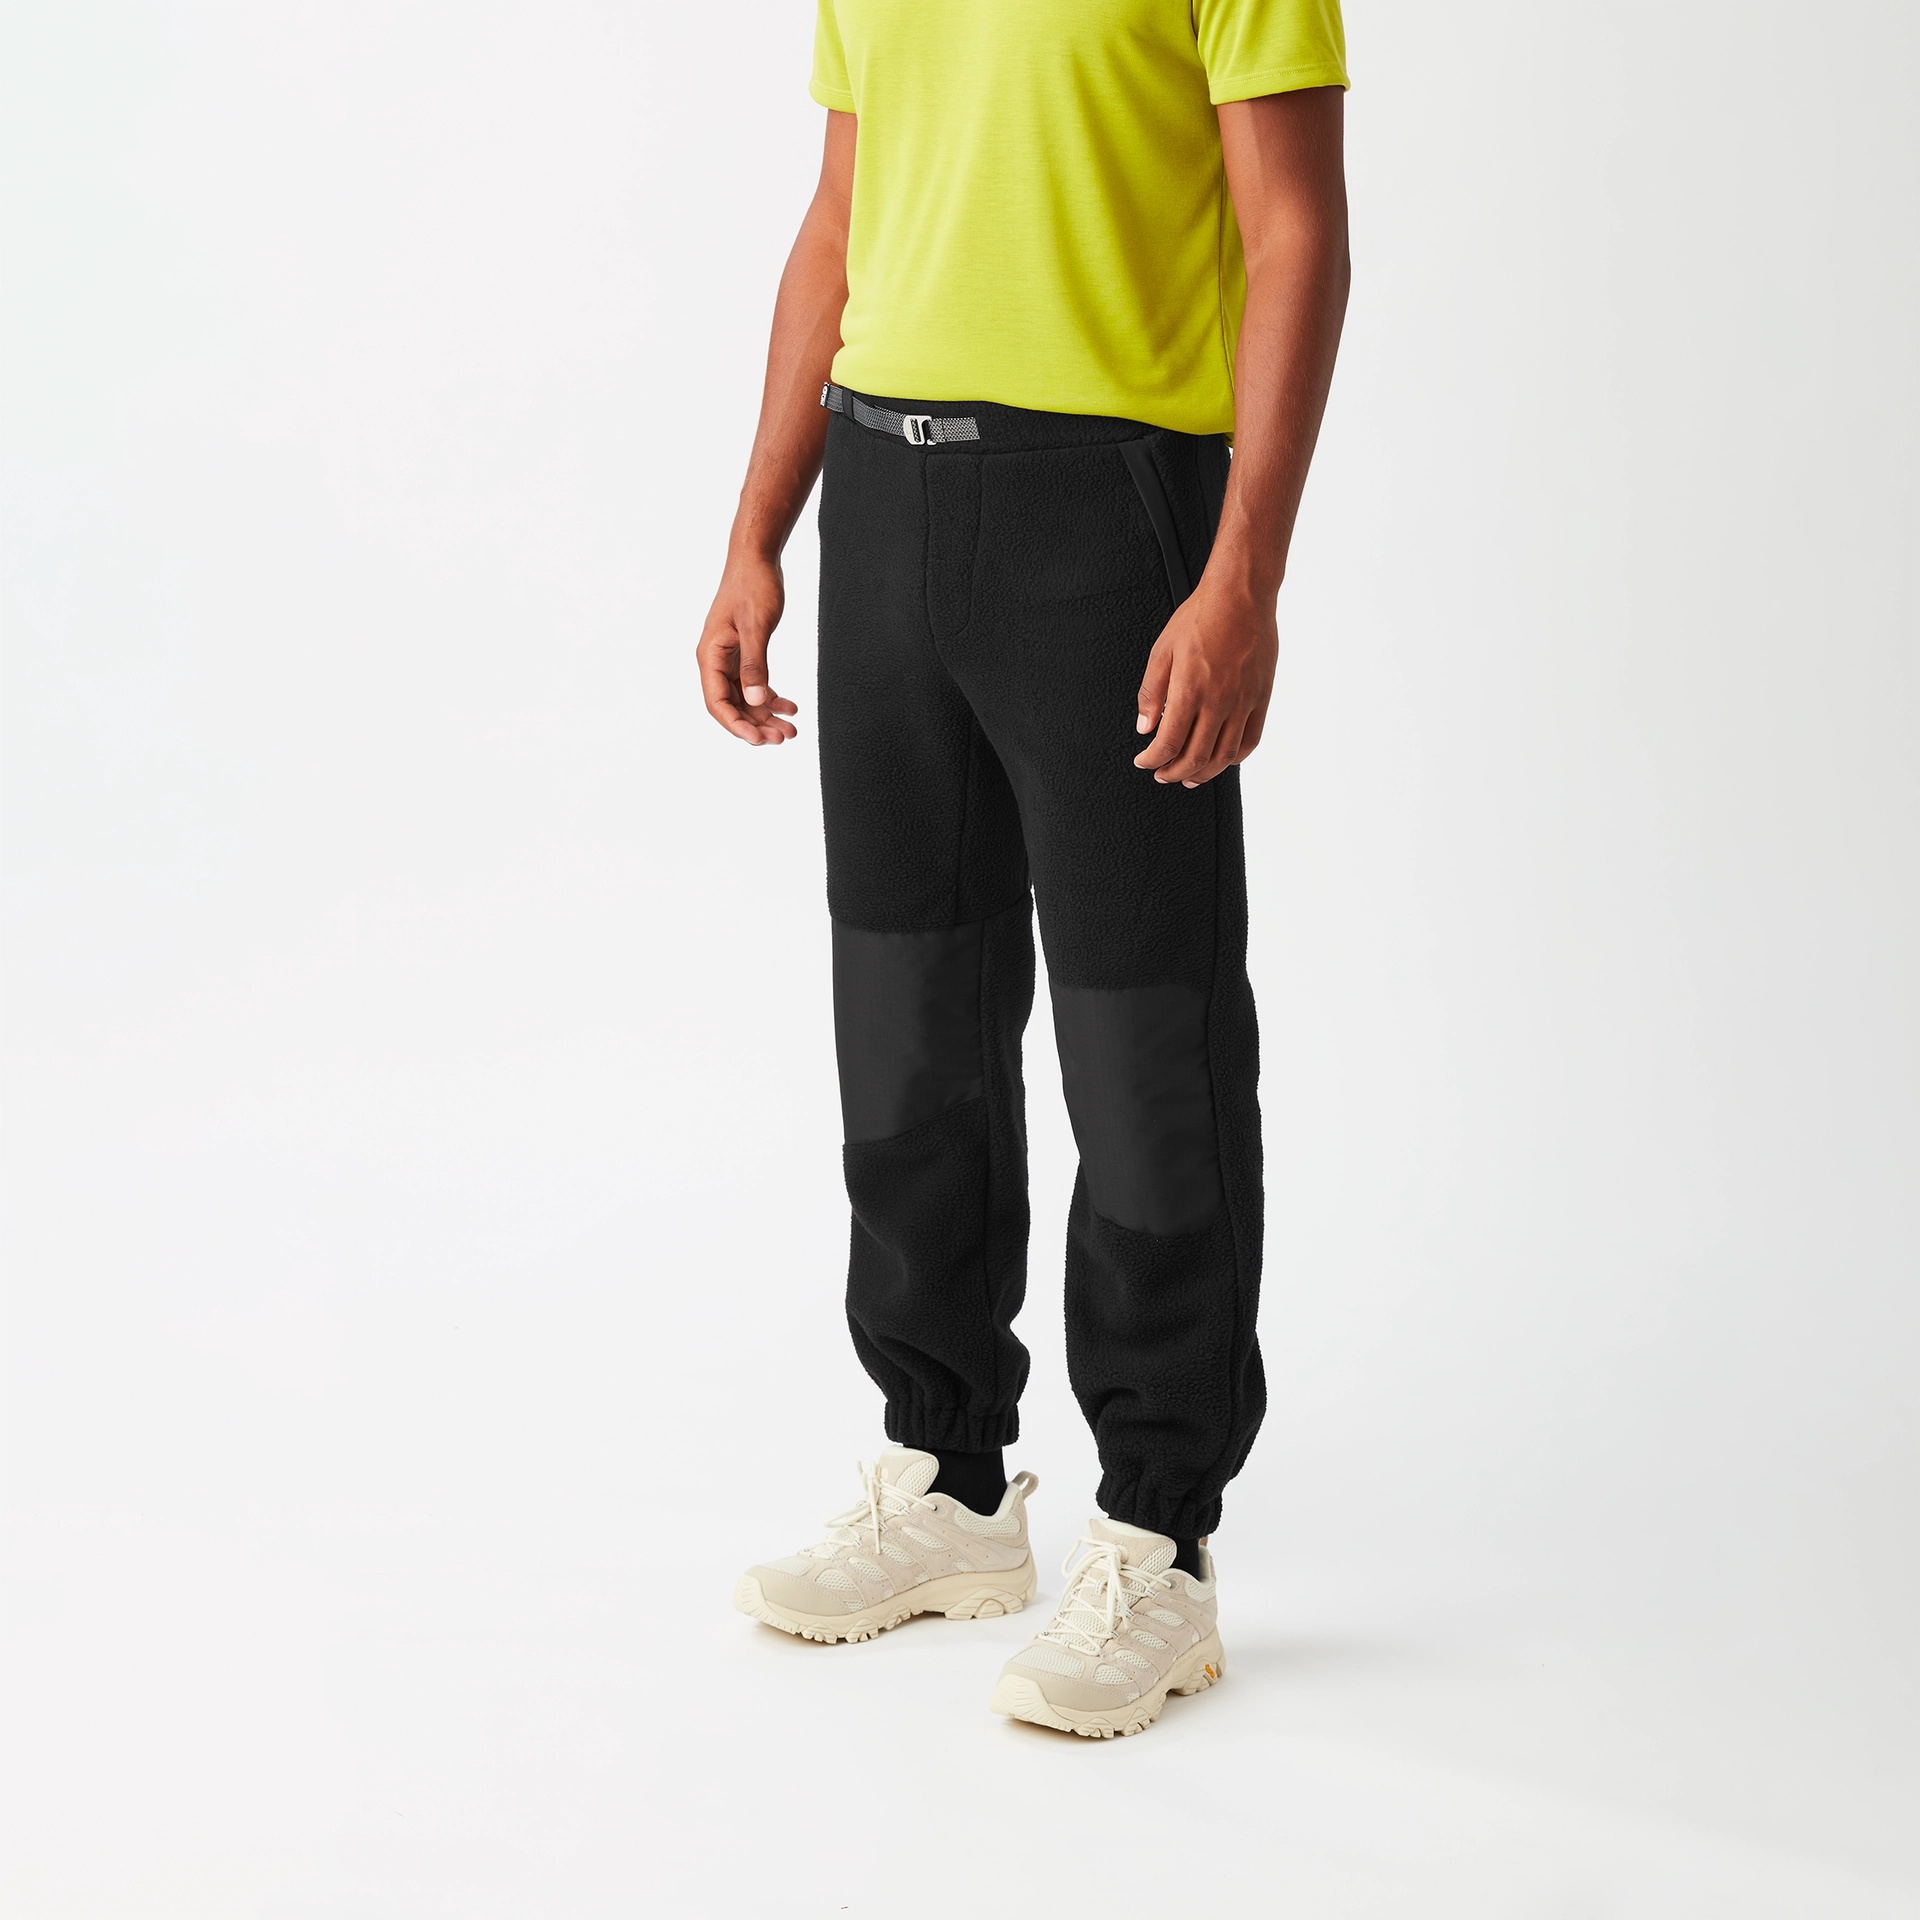
Neo Sherpants Jogg Fleece Trouser | Mens
Casual fleece pants offering warmth, comfort, and style, perfect for winter.
Brand: Picture Organic Clothing
Category: Apparel & Accessories > Clothing > Pants > Joggers